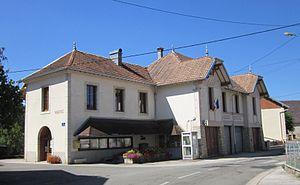
Vanclans (Doubs) - mairie et maison commune
Vanclans est une ancienne commune française située dans le département du Doubs en région Bourgogne-Franche-Comté, devenue, le 1ᵉʳ janvier 2016, une commune déléguée de la commune nouvelle des Premiers-Sapins.
Les Premiers Sapins est, depuis le 1ᵉʳ janvier 2016, une commune nouvelle française située dans le département du Doubs, en région Bourgogne-Franche-Comté. Elle est créée par la fusion des communes de l'ex communauté de communes des Premiers Sapins. Ses habitants sont appelés les Primo-Sapinois.